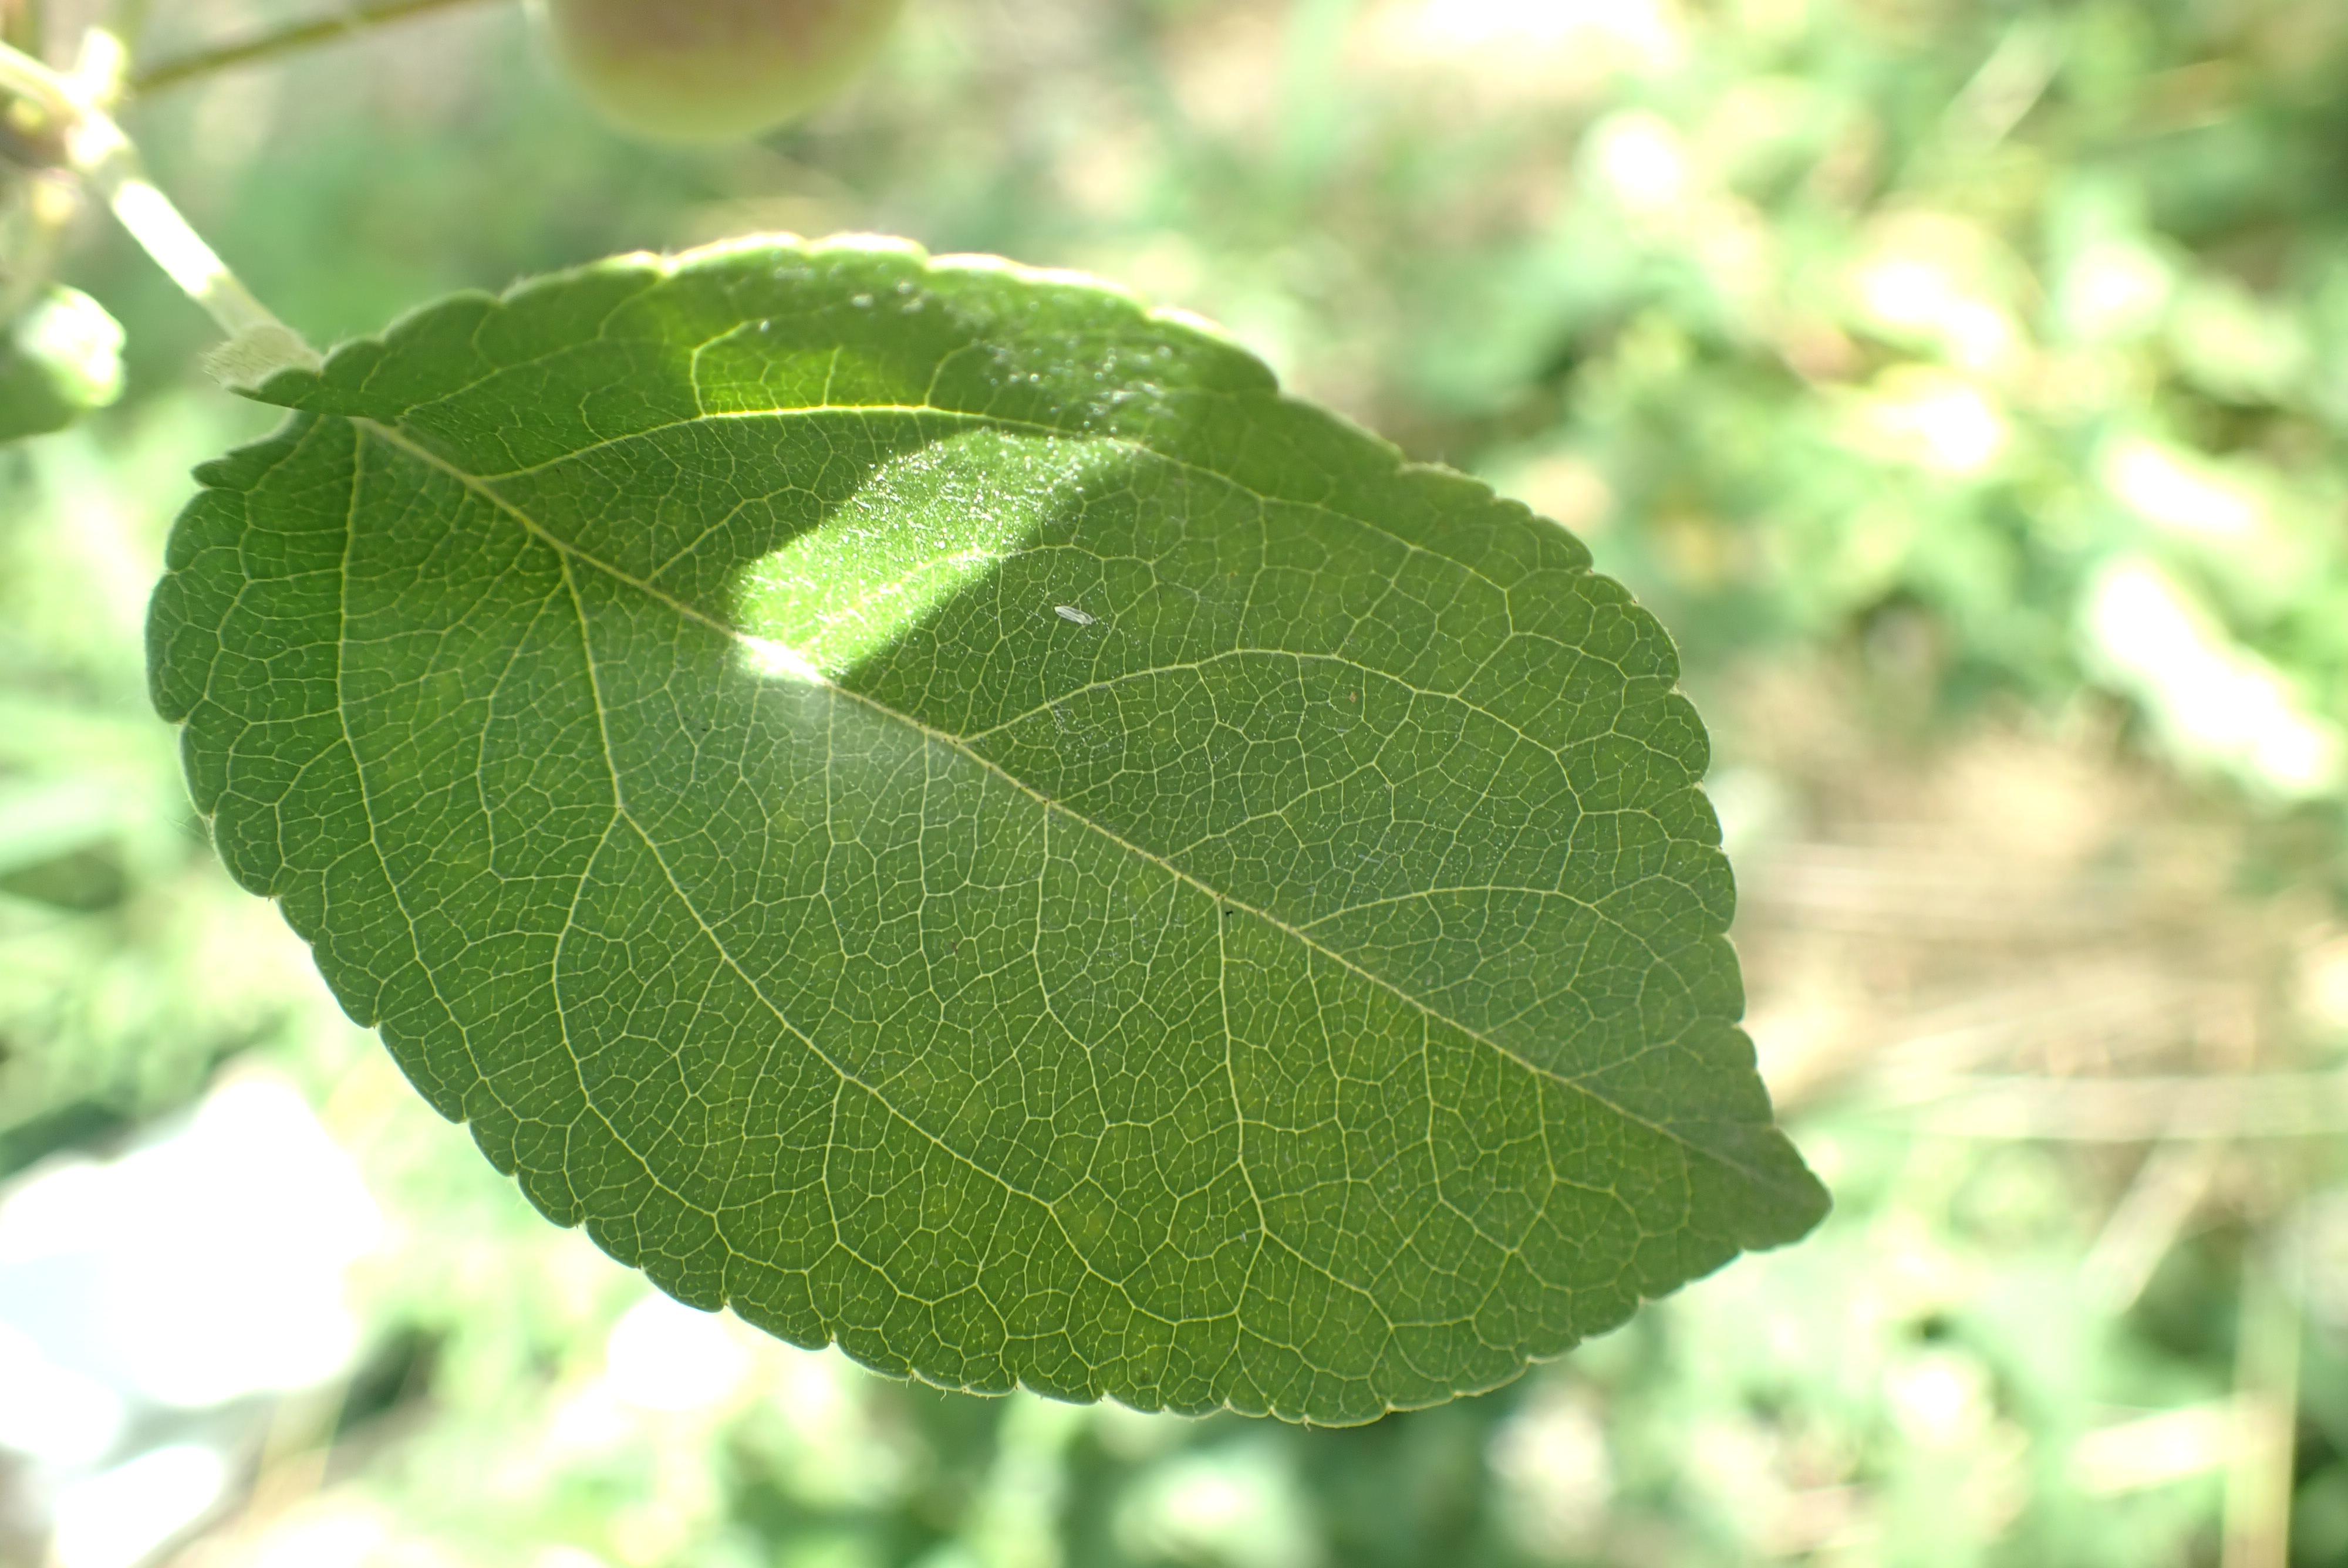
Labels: healthy